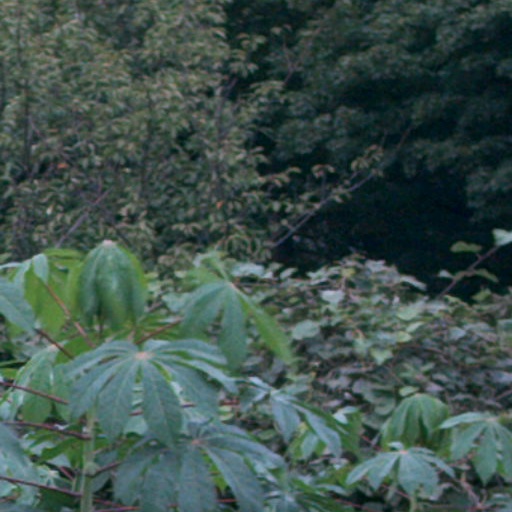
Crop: cassava